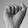
ASL letter: A